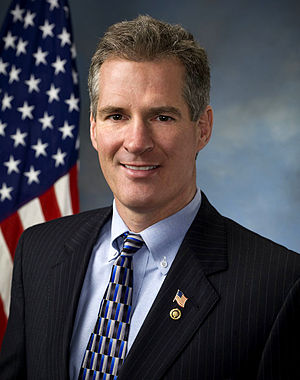
Scott Brown
Scott Philip Brown er en amerikansk politiker, der fra 4. februar 2010 til 3. januar 2013 var valgt som senator for Massachusetts for Republikanerne.